Hagwilget Canyon Bridge

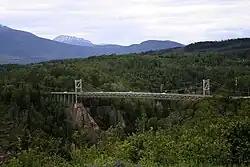

Hagwilget Canyon Bridge is a suspension bridge over the Hagwilget Canyon on the Bulkley River, at the Wet'suwet'en village of Hagwilget, British Columbia. The current bridge was constructed in 1931, and later reinforced in 1990.